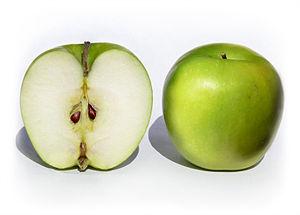
La Granny Smith est un cultivar de pomme très populaire apparu en Australie en 1868 à la suite d'un « semis chanceux » réalisé par une vieille dame, Maria Ann Smith.